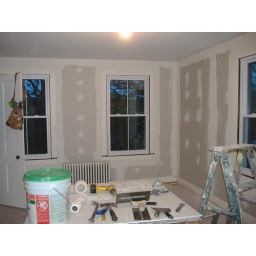
New walls and windows in the bedroom